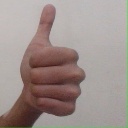
अक्षर: थ